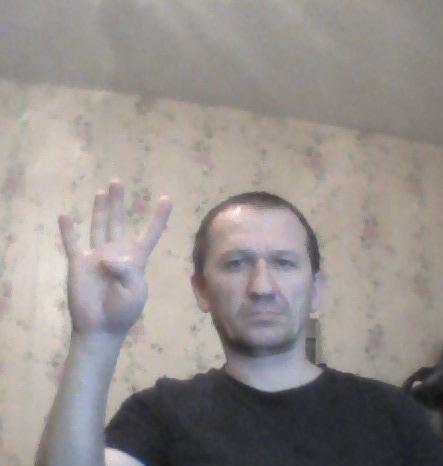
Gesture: four